Thierry Mugler

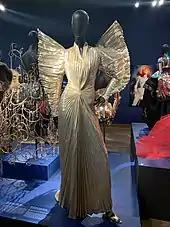
1984 pleated gold lamé dress

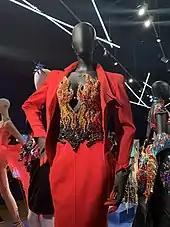
1988 Flame Corset & red power suit

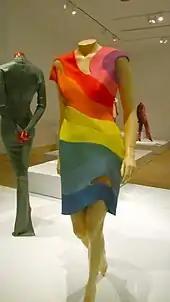
1990 'Rainbow Dress' (Indianapolis Museum of Art exhibit)

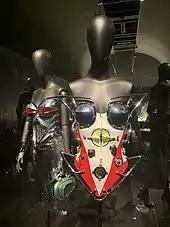
Automobile dress and motorcycle bustier

Mugler designed for the London boutiques Mr. Freedom and Mother Wouldn't Like It in the 1960s. In 1971, he began designing clothes for Karim, already showing the broad-shouldered, 1940s-derived looks he would become famous for in later years. In 1972, his full-skirted raincoat became a hit. At the age of 24, Mugler moved to Paris. He began designing clothes for Gudule, a Parisian boutique. At 26, he began to design for a variety of large ready-to-wear fashion houses in Paris, Milan, London and Barcelona.